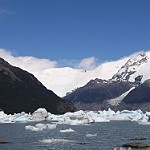
Label: glacier